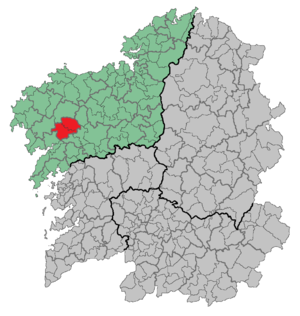
A Barcala est une comarque de la province de La Corogne en Galice.